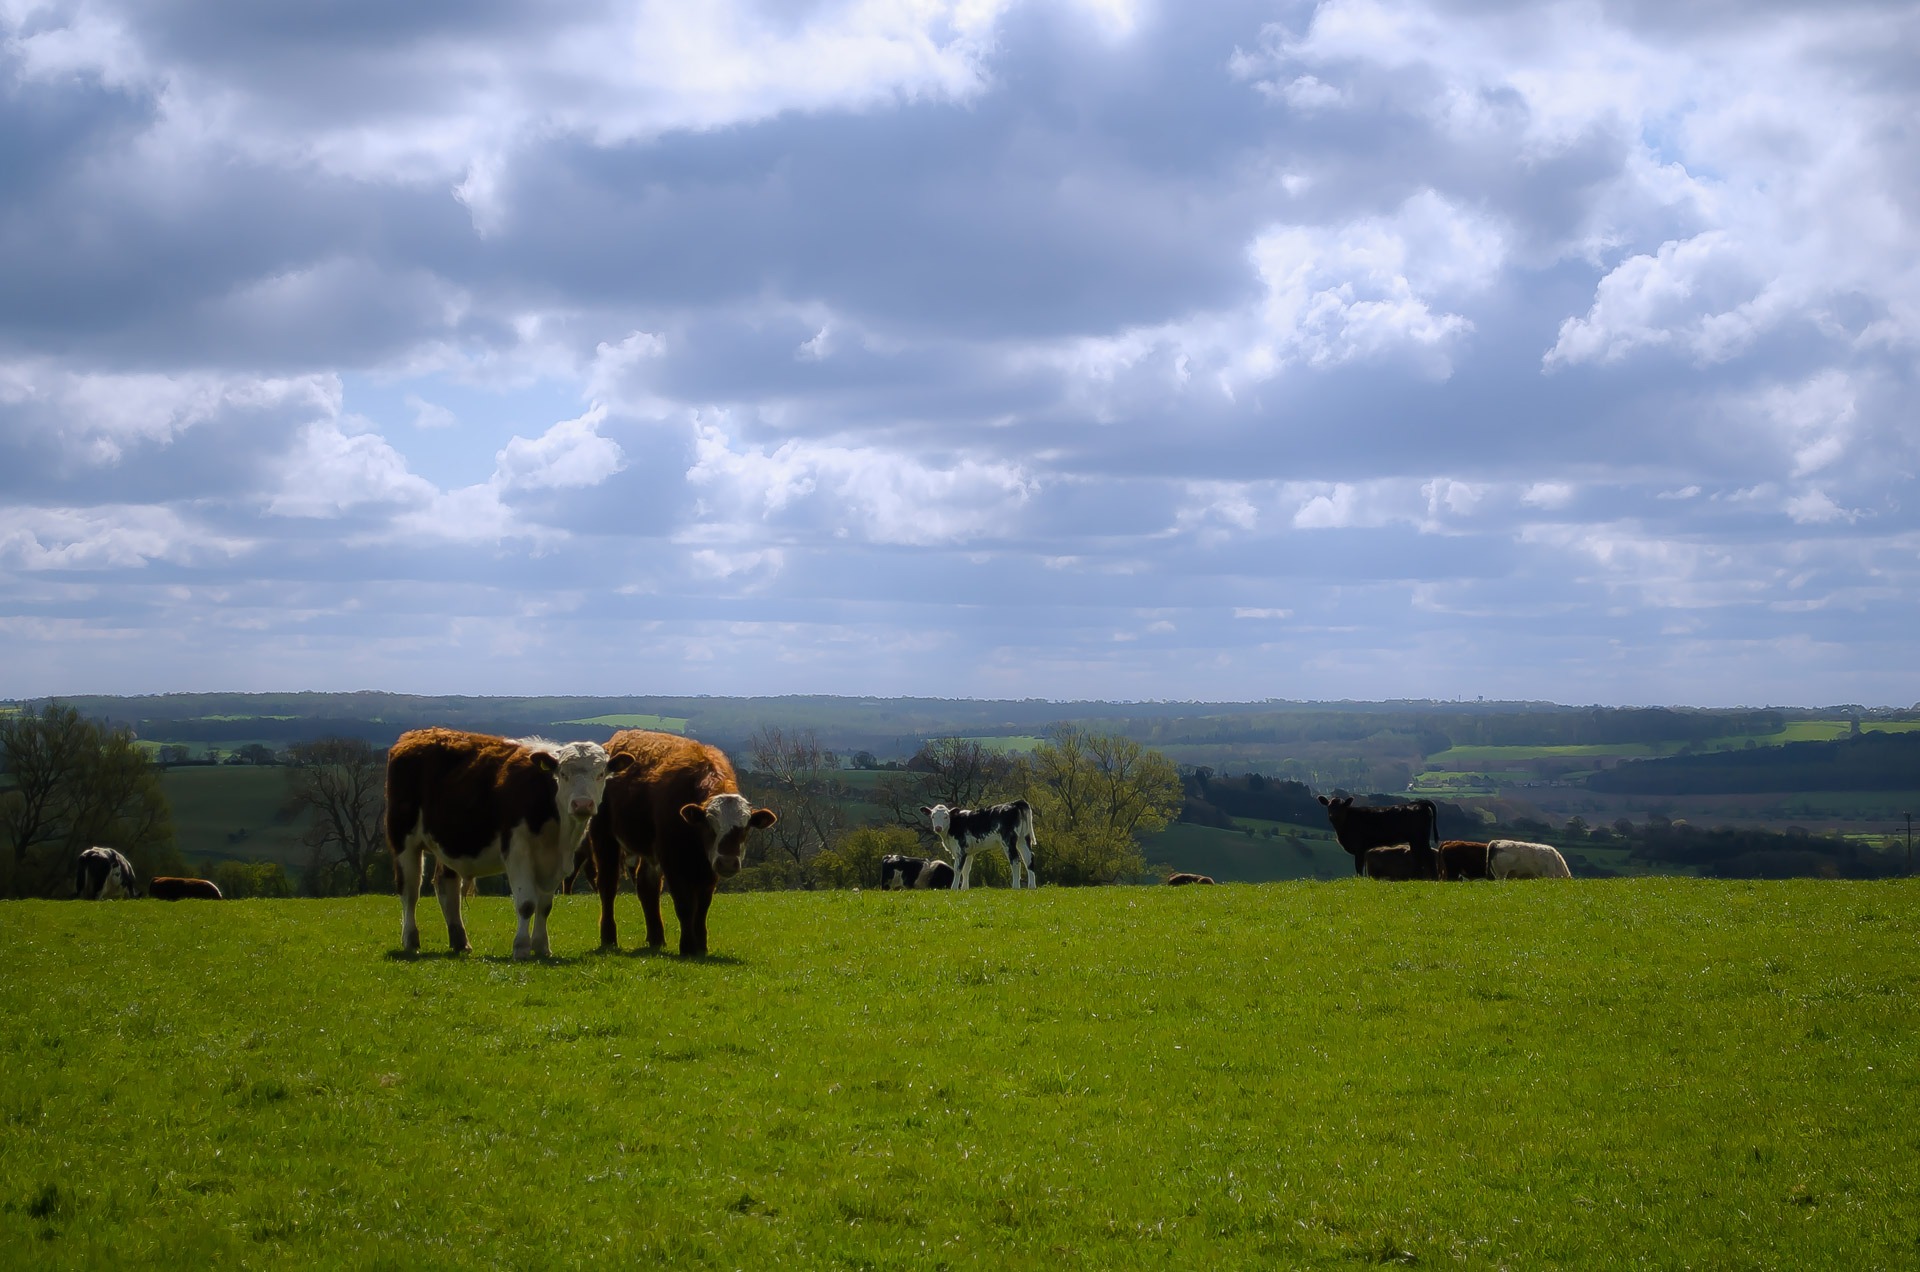
landscape, grass, cloud, sky, field, farm, meadow, prairie, hill, summer, spring, cow, herd, pasture, grazing, agriculture, highland, season, savanna, plain, cows, england, hills, yorkshire, north, clouds, grassland, plateau, habitat, ecosystem, steppe, rural area, natural environment, cattle like mammal